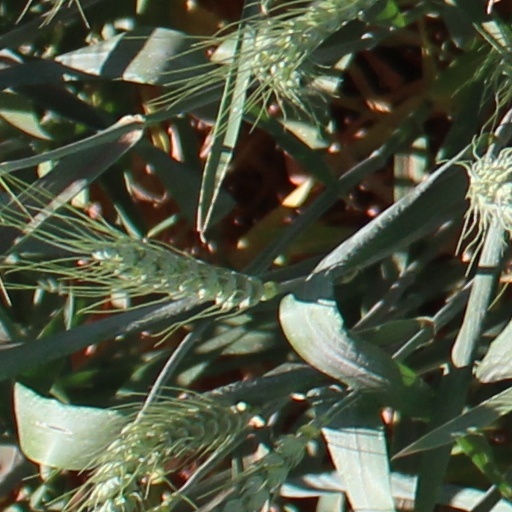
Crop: wheat